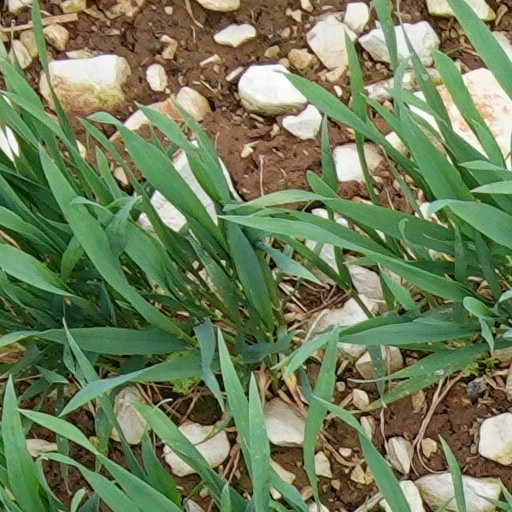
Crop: wheat